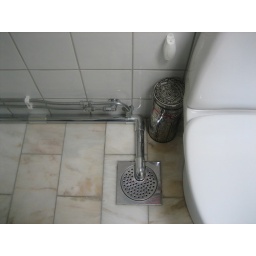
The floor drain in our bathroom